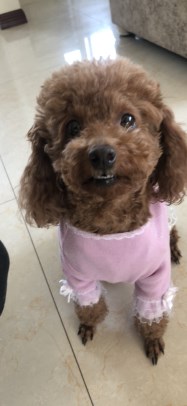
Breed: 7449-n000128-teddy